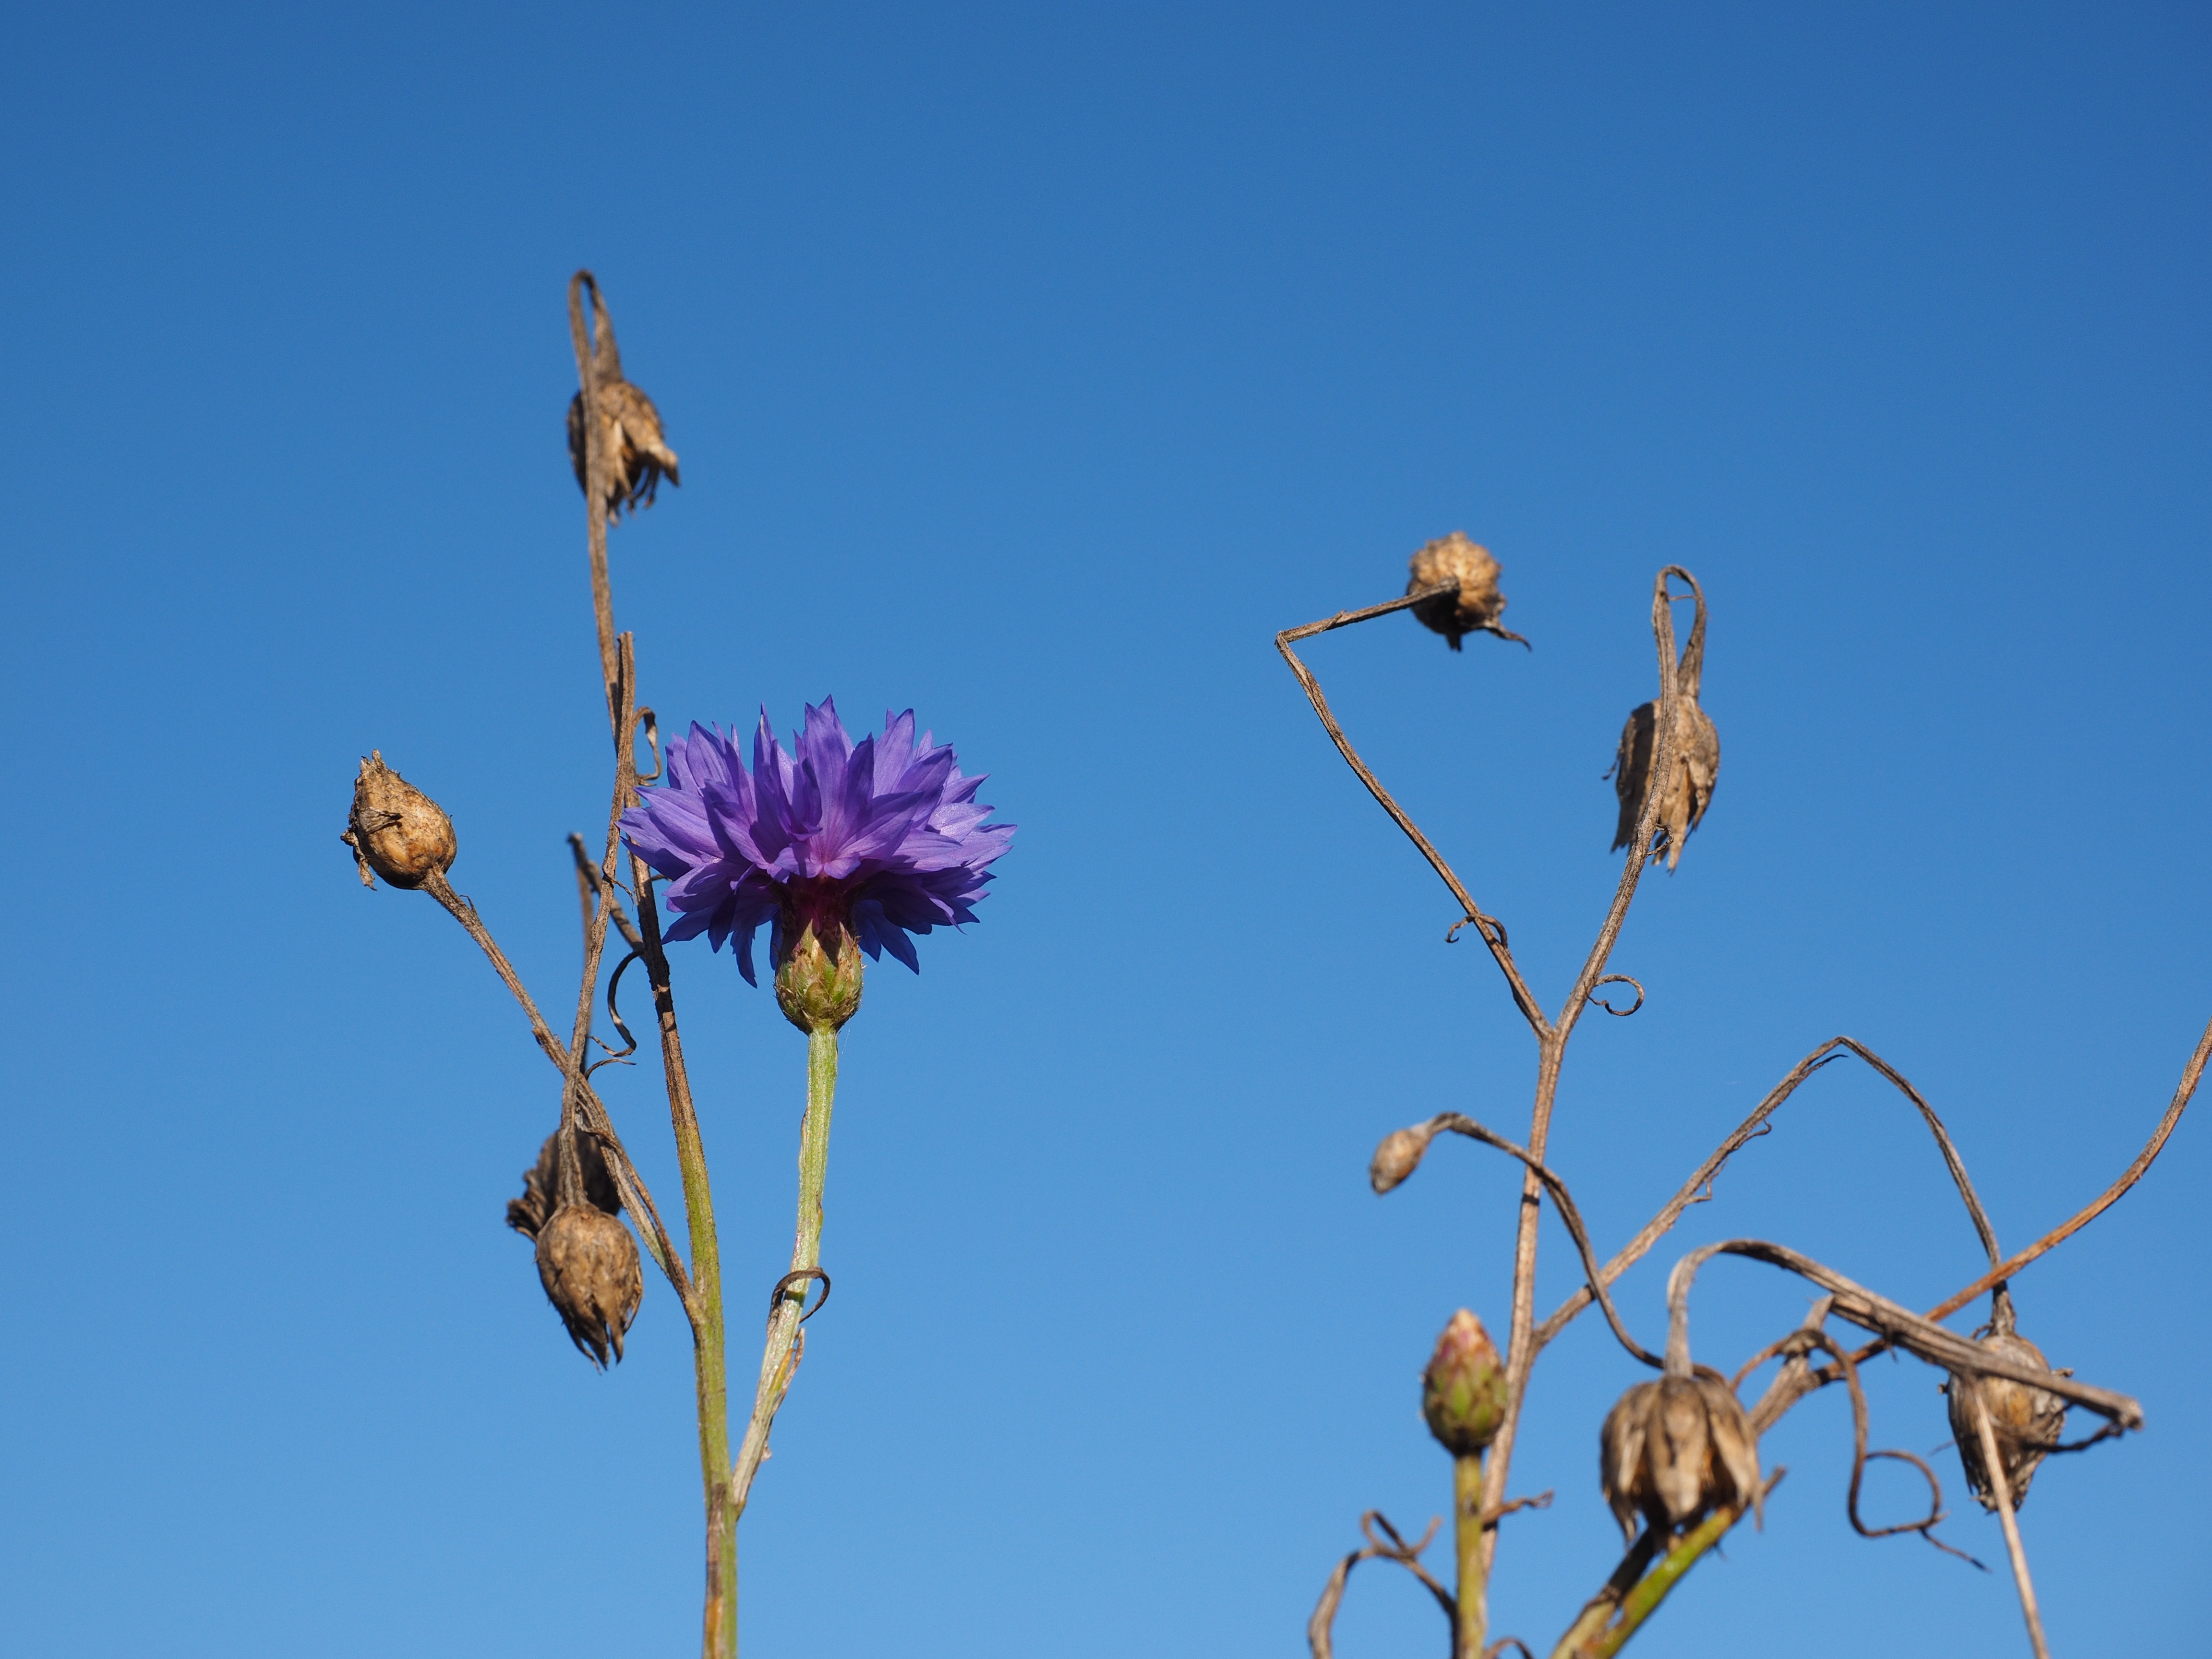
nature, grass, branch, blossom, plant, sky, sunlight, leaf, flower, purple, bloom, summer, dry, spring, herb, botany, blue, flora, wildflower, centaurea cyanus, cornflower, leaves, violet, asteraceae, centaurea, bud, knapweed, composites, macro photography, flowering plant, zyane, grass family, plant stem, land plant